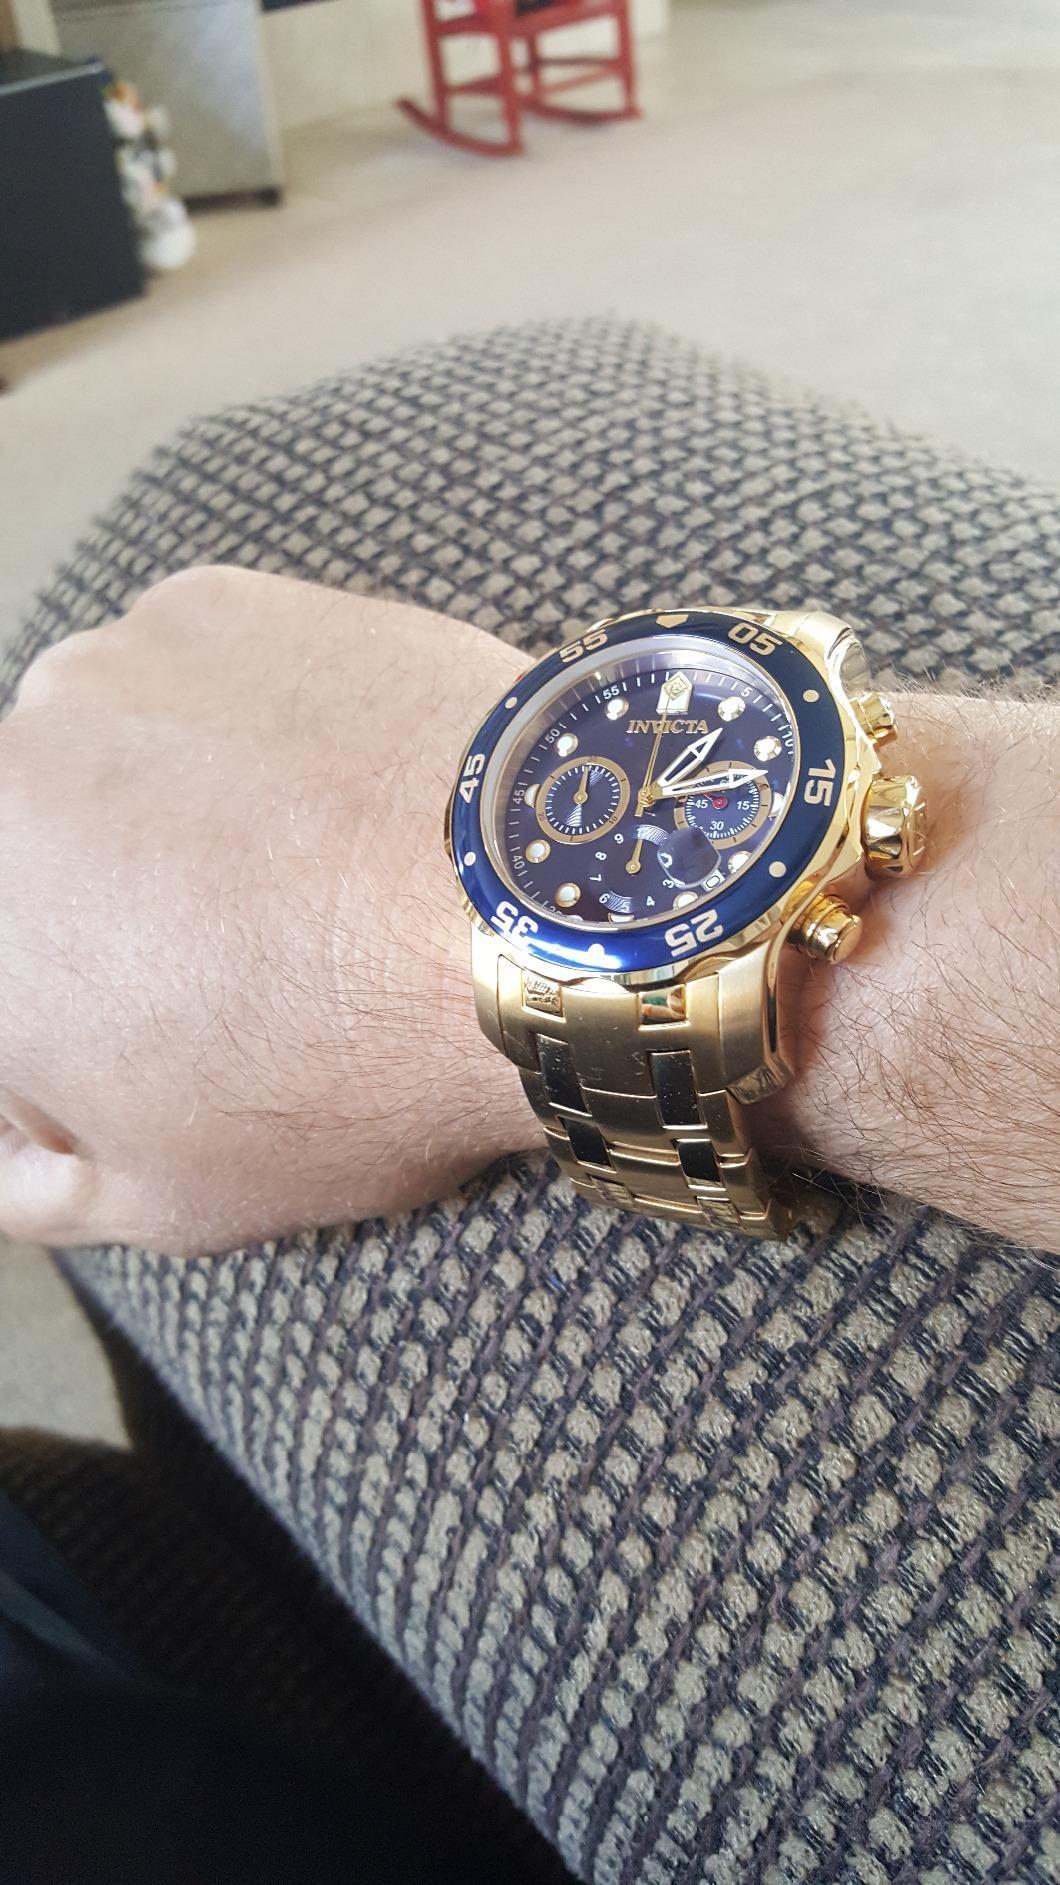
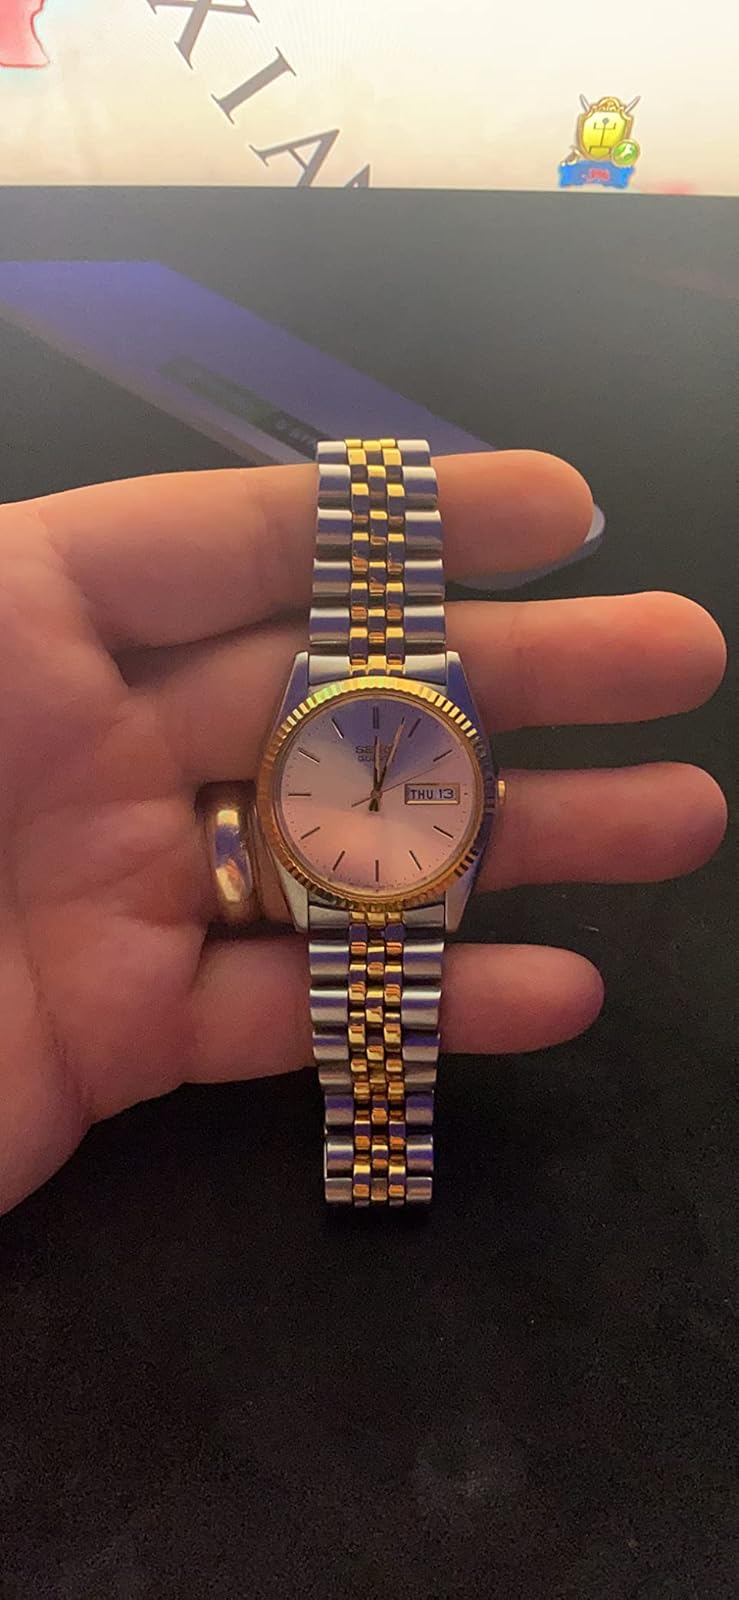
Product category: accessories_watch
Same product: no